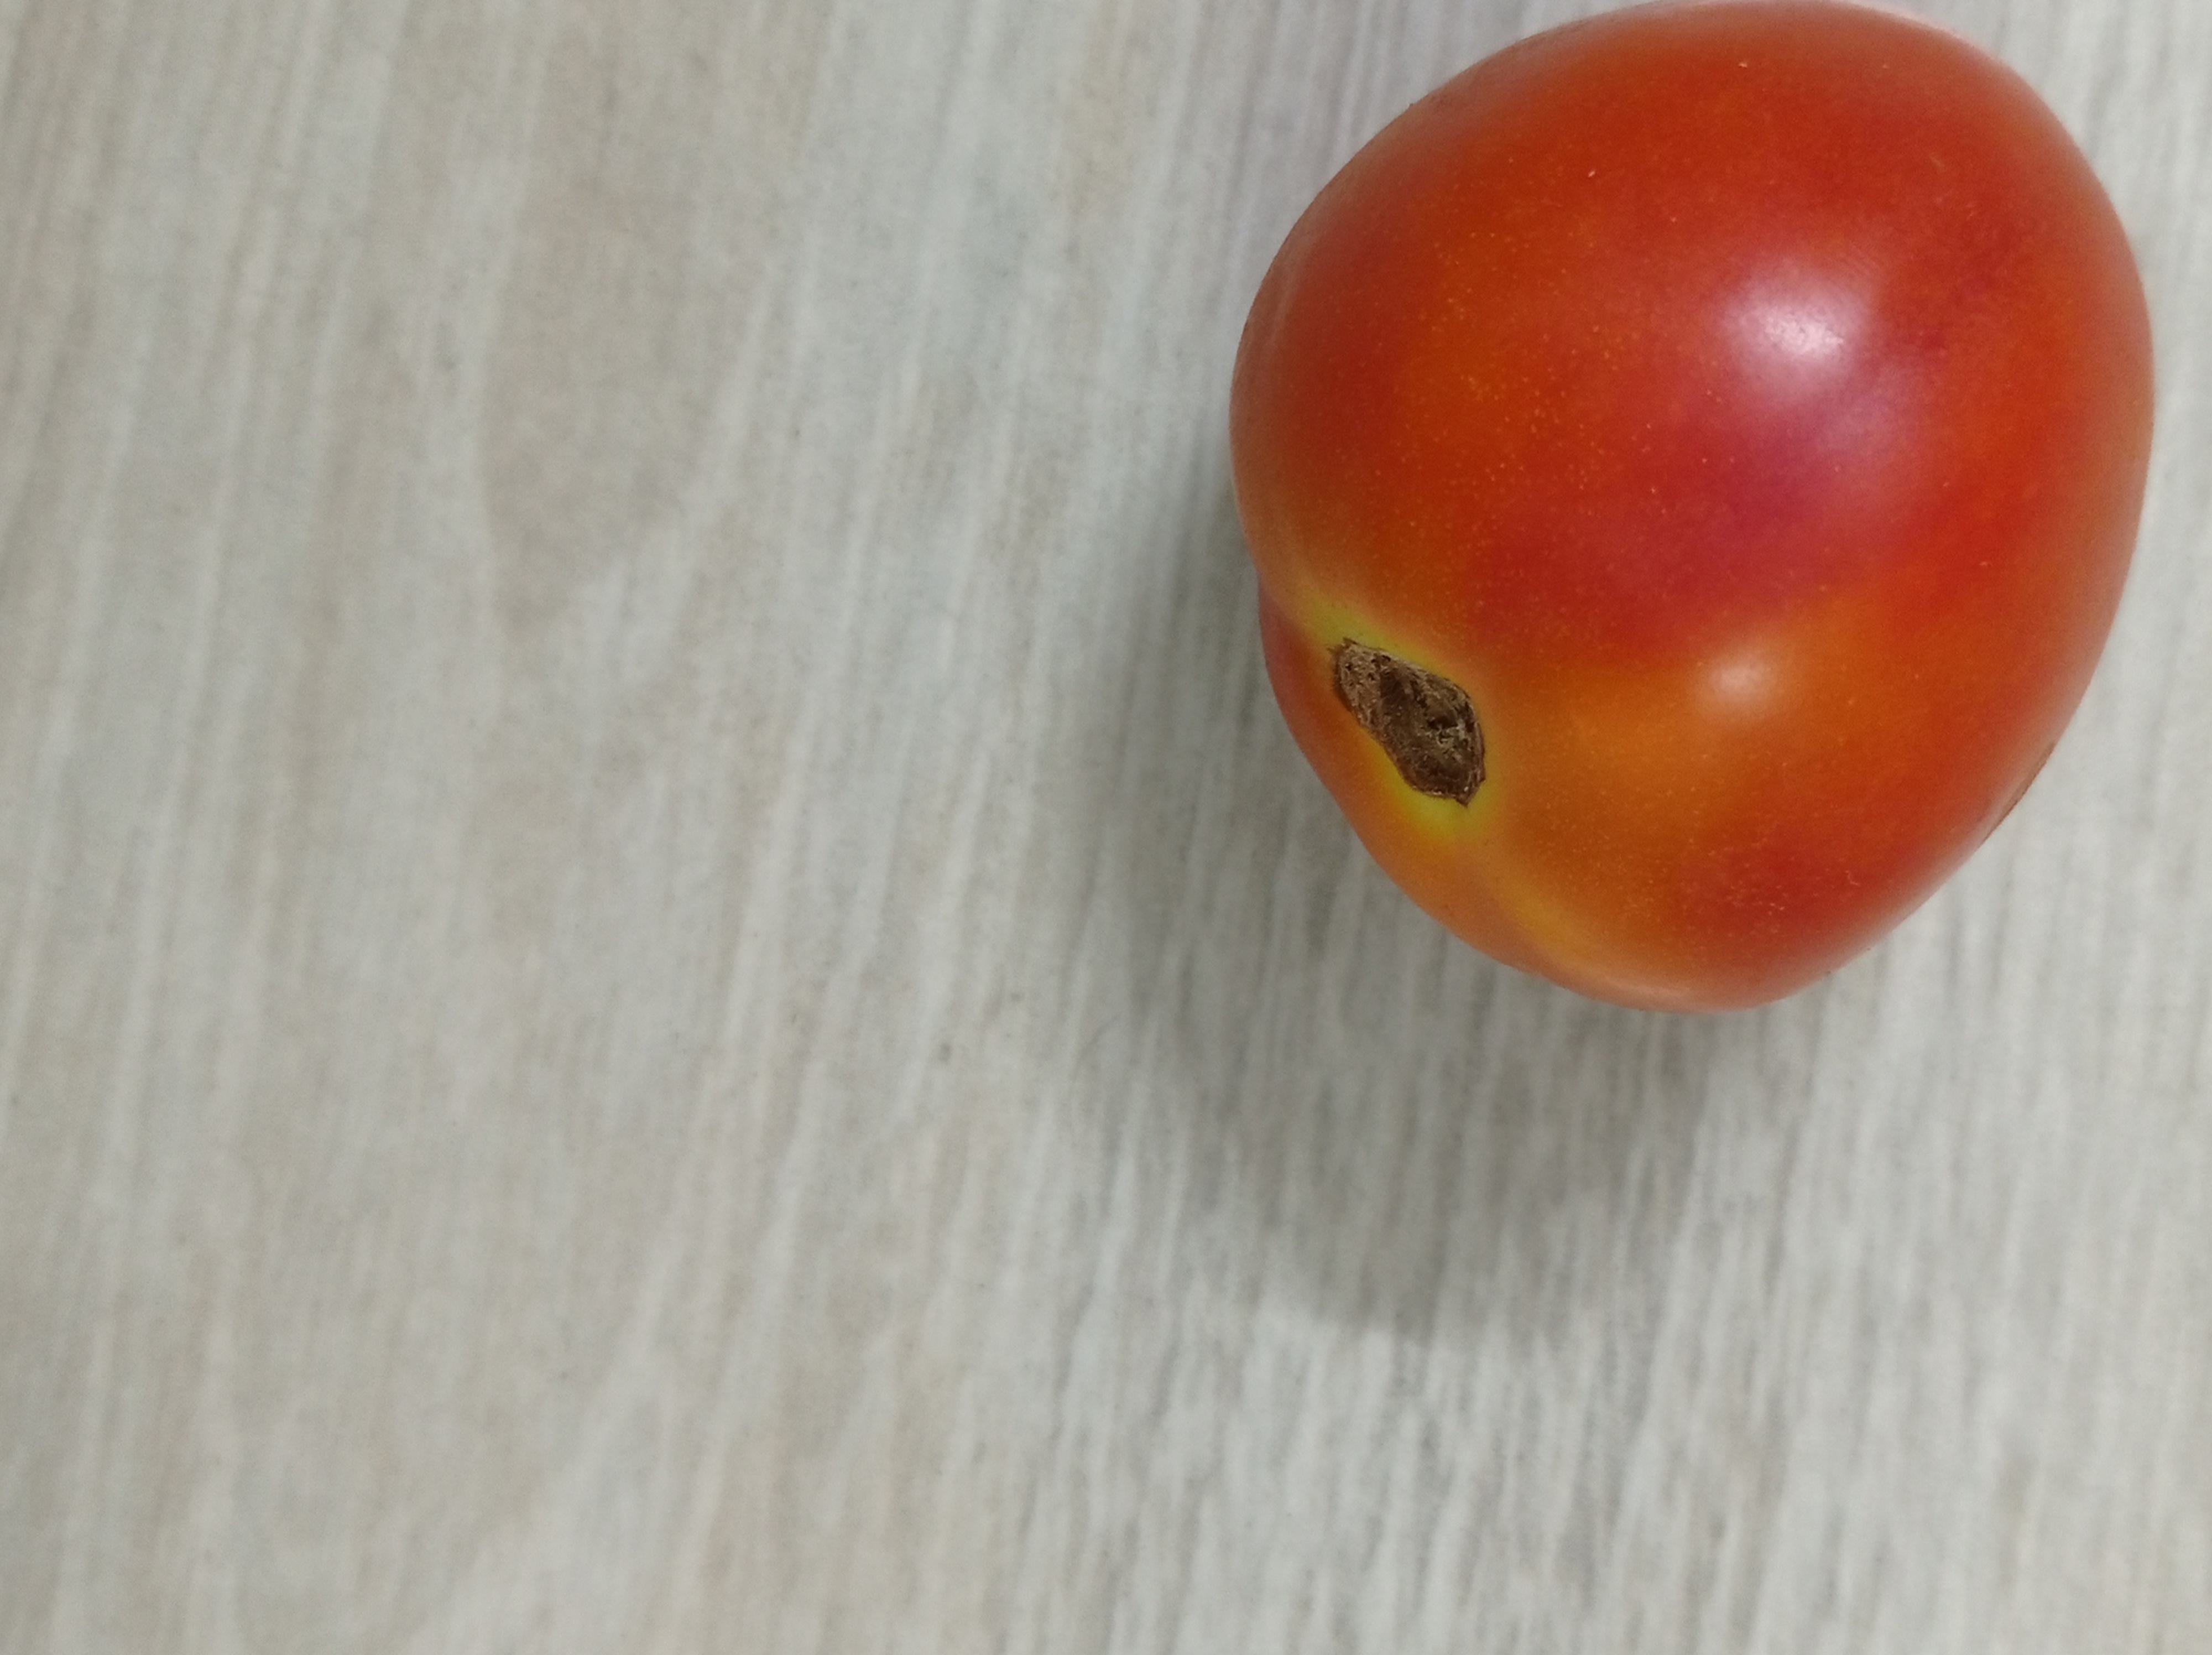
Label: Fresh